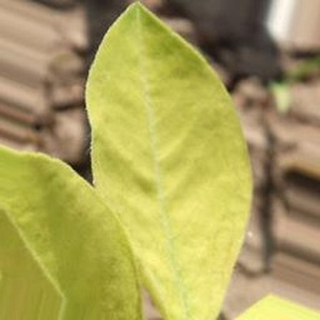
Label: groundnut_nutrition_deficiency